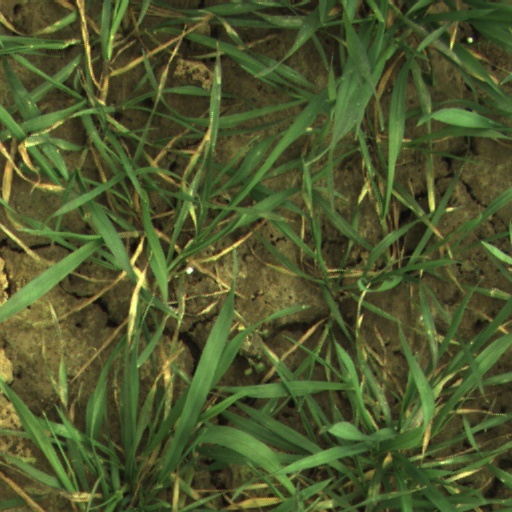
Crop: wheat